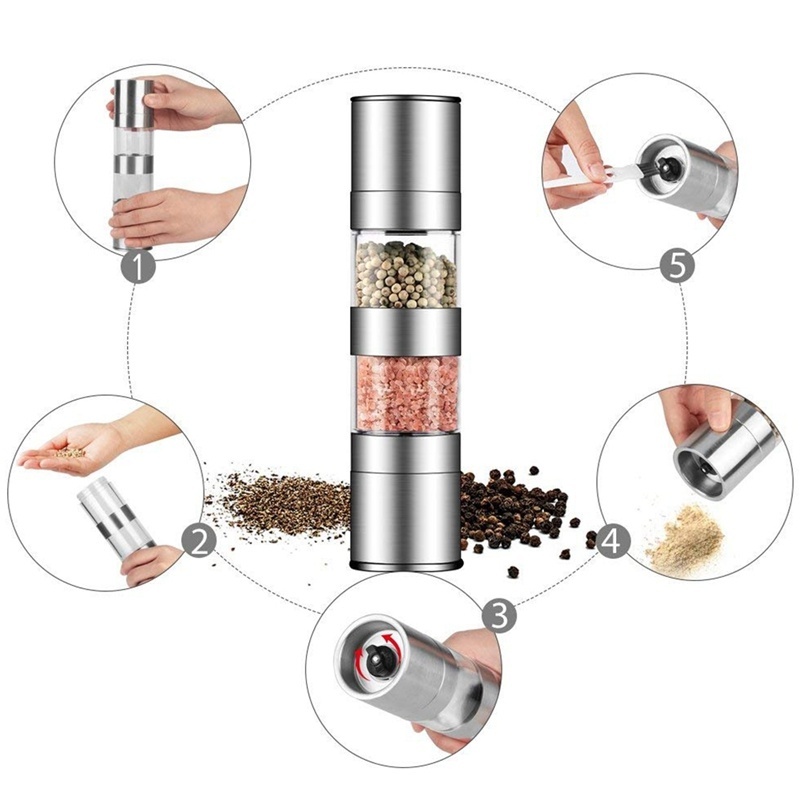
Multi-Layers Stainless Steel Pepper Mill Shaker Salt and Peper Grinder
Overview: This double-salt grinder can grind salt and pepper at the same time. The pepper mill has a unique adjustable rotor made of ceramic for durability and quick grinding of spices. large capacity visual window with high transparency, ceramic grinding core, thickness and size can be investigated and controlled. 86ML grinding space. Various seasonings can be used for grinding, which is easy to grind, healthy and environmental. Notes: Light shooting and different displays may cause the color of the item in the picture a little different from the real thing. The measurement allowed error is +/- 1-3cm. Specifications: Material: stainless steel, acrylic inner shell, ceramic grinding blade Size: 22 cmx5. 2 cm Colour: Silver Package Content: 1 x Pepper Mill Shaker
Category: Home & Garden > Kitchen & Dining > Kitchen Tools & Utensils > Spice Grinders